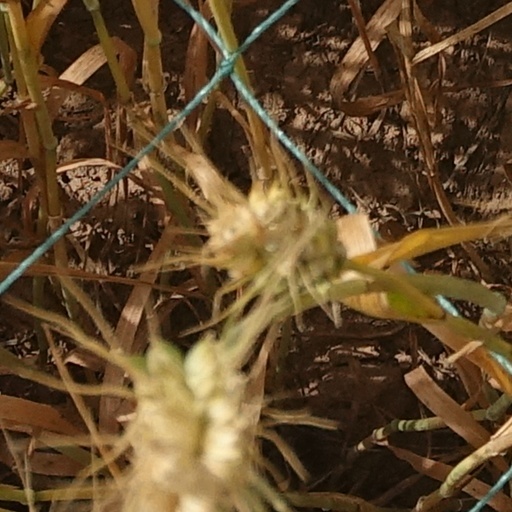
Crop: wheat